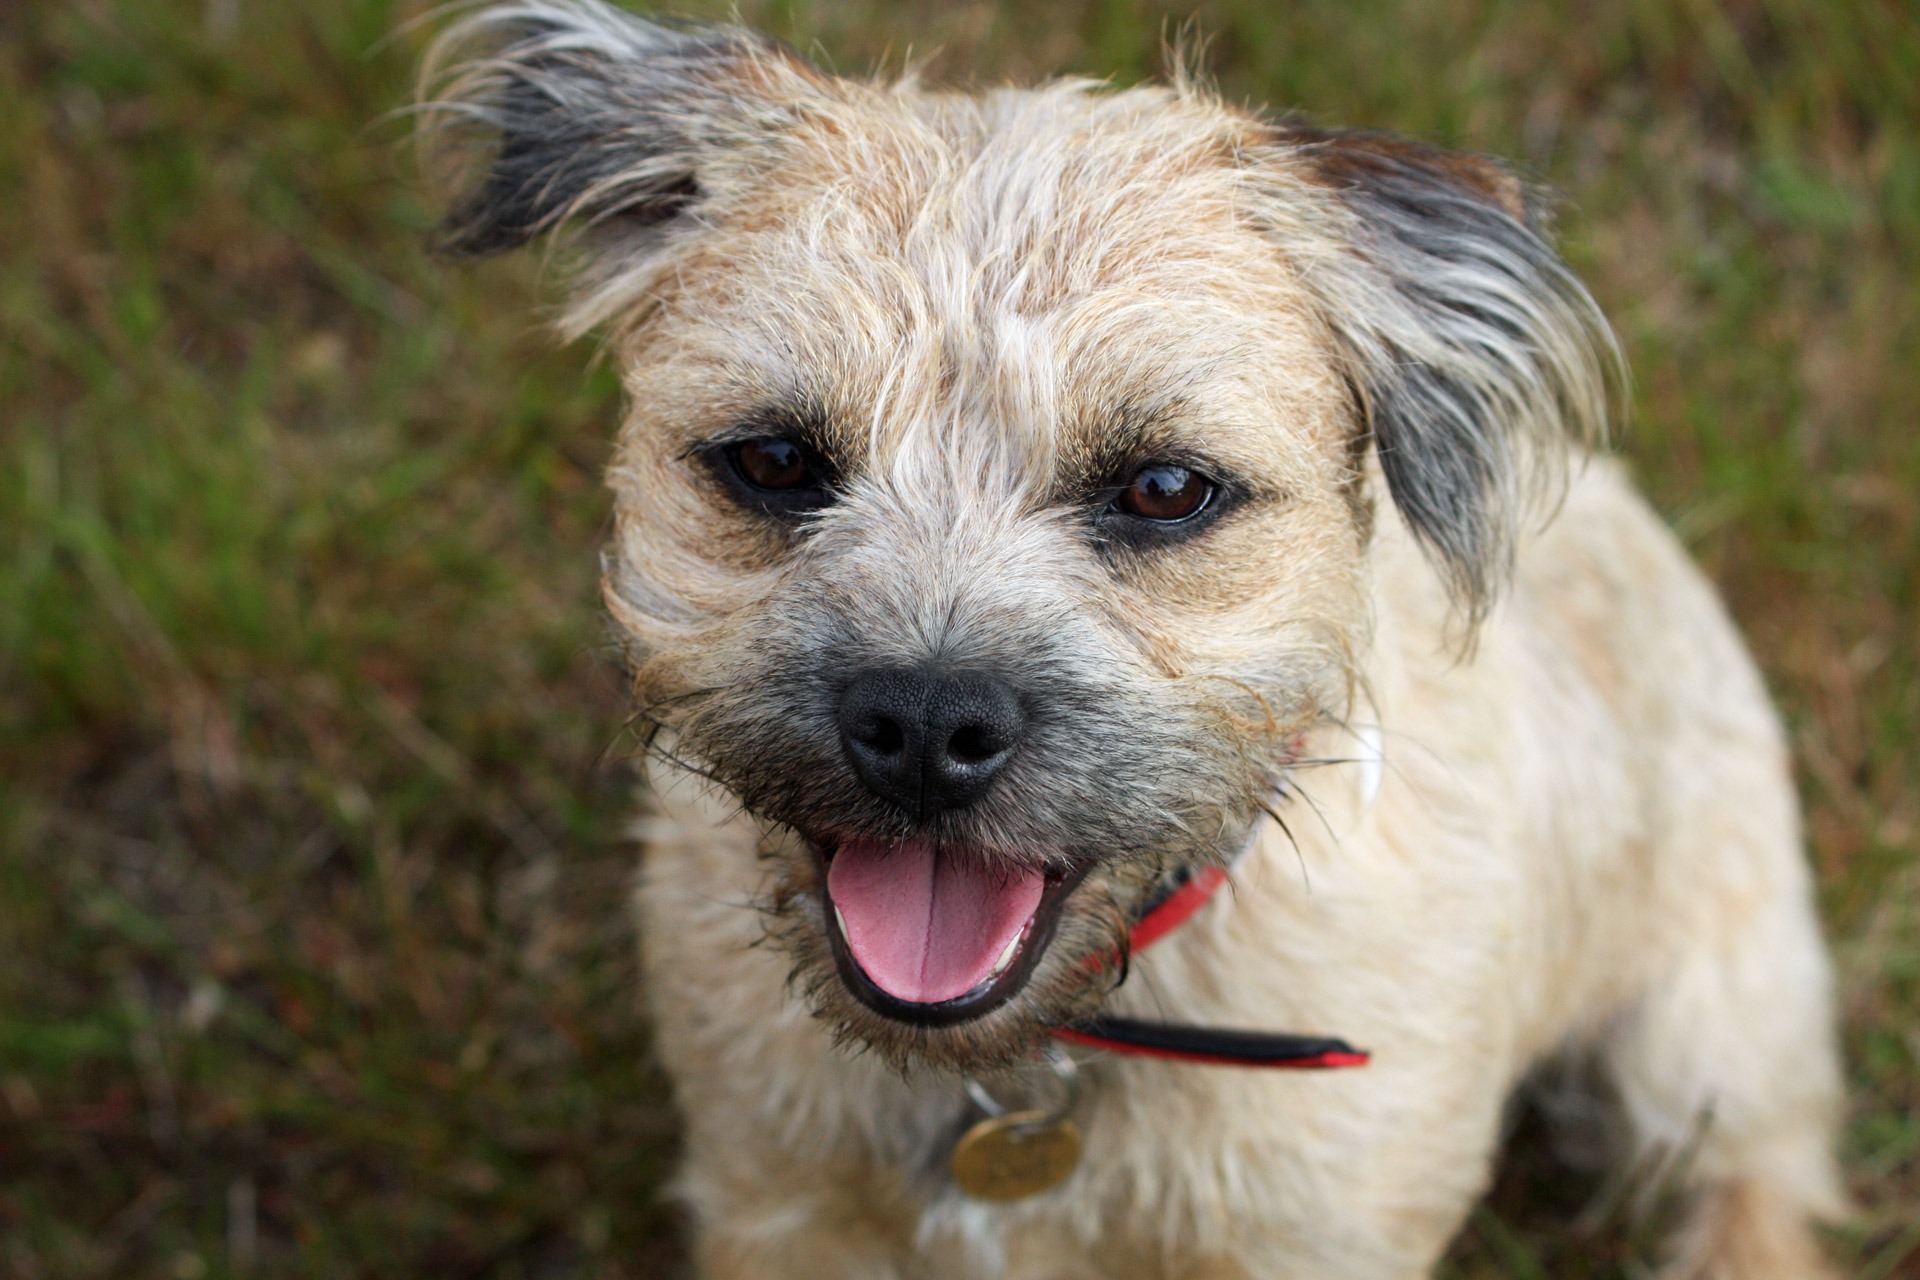
puppy, dog, animal, cute, canine, photo, pet, portrait, mammal, close up, vertebrate, adorable, dog breed, terrier, breed, irish soft coated wheaten terrier, cairn terrier, lakeland terrier, dog like mammal, carnivoran, schnoodle, dandie dinmont terrier, glen of imaal terrier, dog crossbreeds, morkie, norwich terrier, norfolk terrier, poodle crossbreed, border terrier